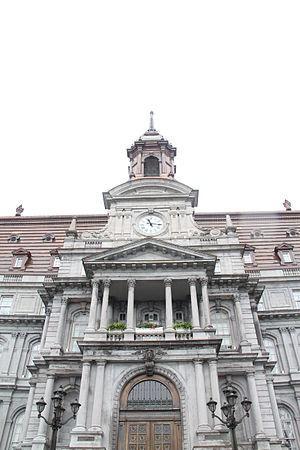
Cet article traite des événements qui se sont produits durant l'année 1967 au Québec.